Billy Wright (loyalist)

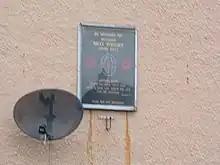
A memorial to Wright in Eastvale Avenue, Dungannon

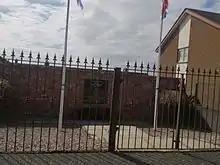
A memorial garden honouring Wright in Ballycraigy, Antrim

For years after his death, Wright's image adorned murals in housing estates in Portadown and elsewhere throughout Northern Ireland. However, one of the most well-known of these, that on a wall near Portadown F.C.'s Shamrock Park home ground, was removed in 2006 with a mural of George Best painted in its stead. Wright is regarded as a martyr and hero by hardline loyalist bitter enders; many of whom have tattoos bearing his likeness. Some of Wright's more ardent devotees have his likeness on their private parts. His successor Mark "Swinger" Fulton had one tattooed over his heart. Most of these tattoos were created by a Bolton-based member of Combat 18, who tattooed many LVF supporters with Wright's image at houses in Portadown's loyalist estates whilst visiting for the Twelfth.